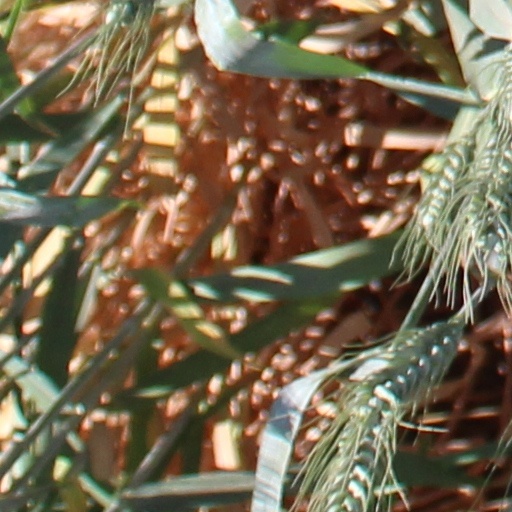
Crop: wheat